Yowah

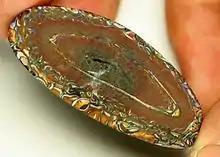
Yowah nut opal. This nut has been cracked in half.

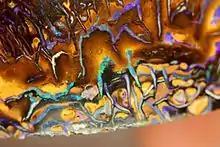
Precious Opal mixed in the iron stone of a Yowah nut

Artesian spas is a community run facility which offers two geothermally heated baths at 57°C (134.6°F). The Great Artesian Basin sources the spas and the only communal source of drinking water.